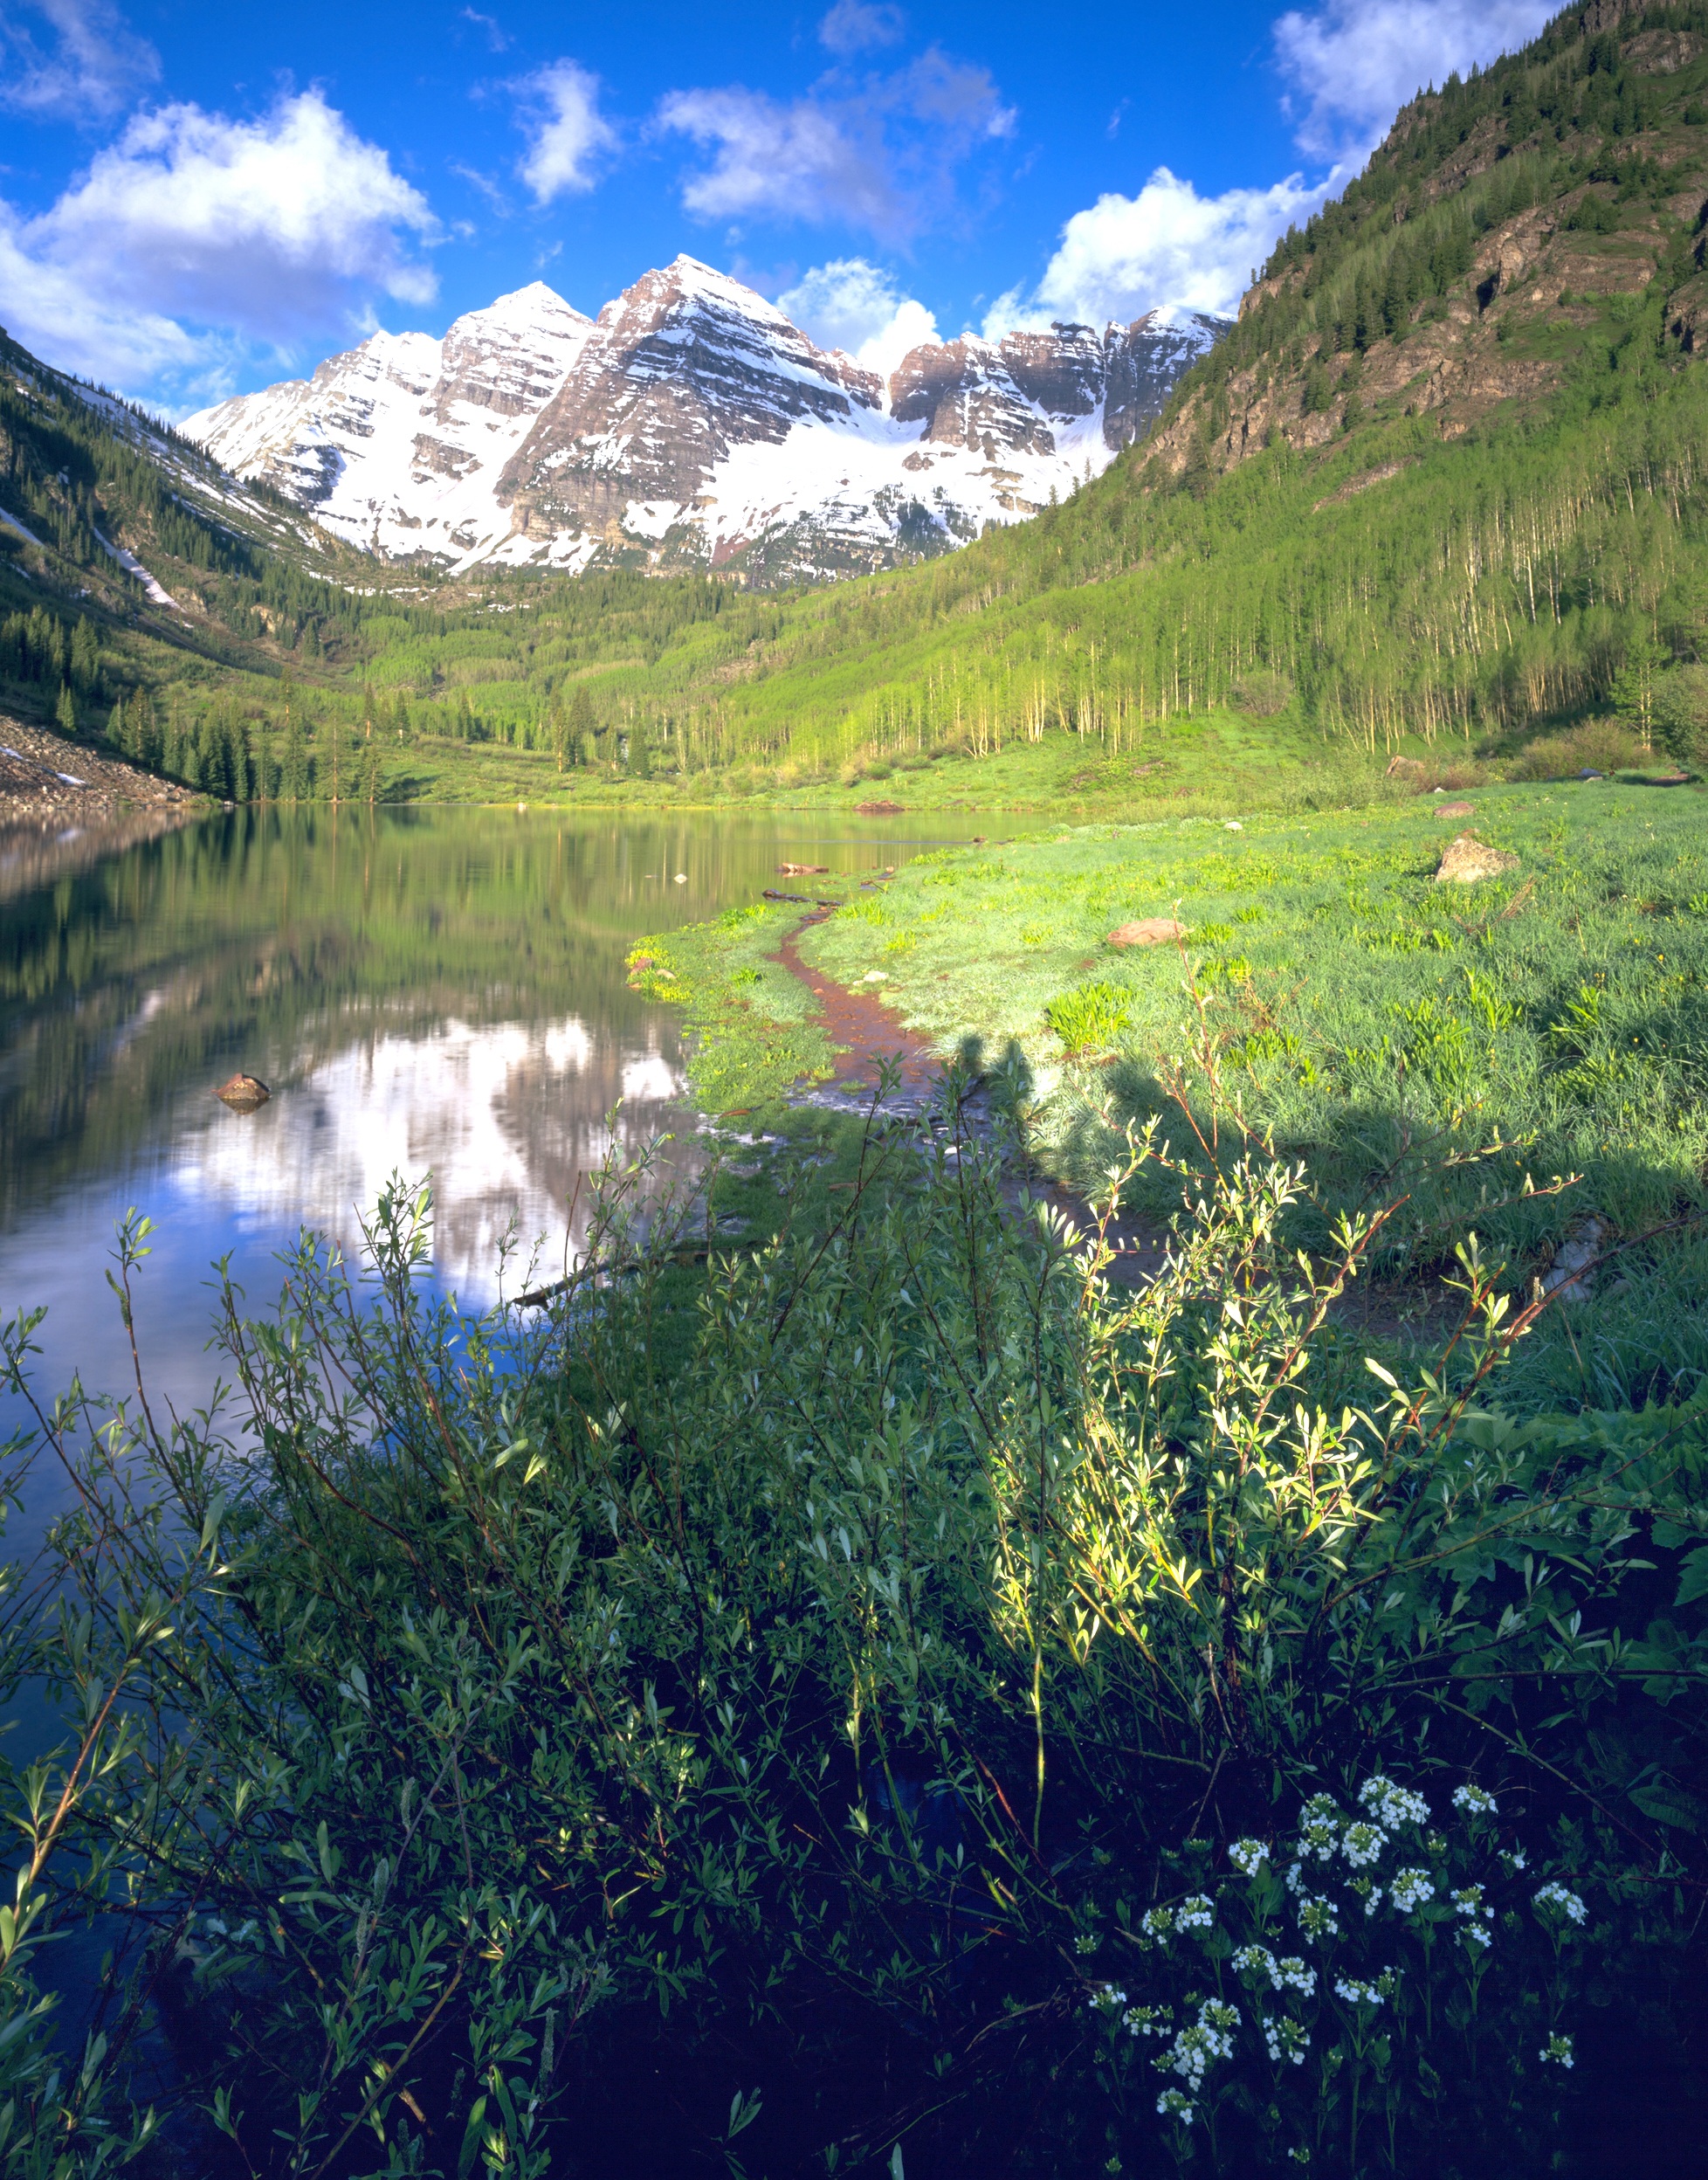
wilderness, mountain, meadow, lake, valley, mountain range, fjord, reservoir, highland, colorado, mountains, alps, plateau, fell, aspen, loch, fall colors, ecosystem, landform, tarn, maroon bells, geographical feature, mountainous landforms